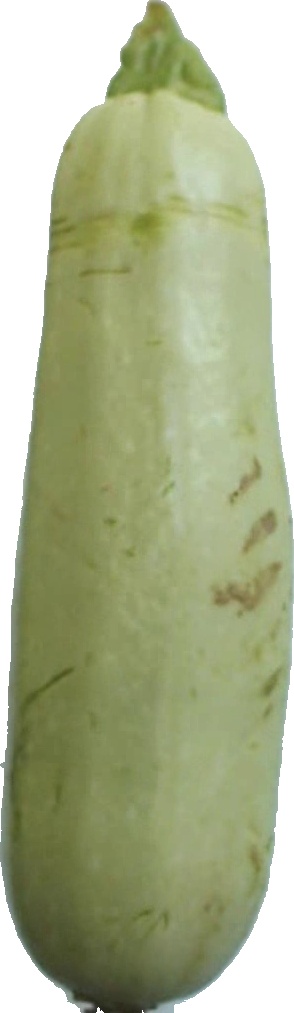
Label: zucchini_1